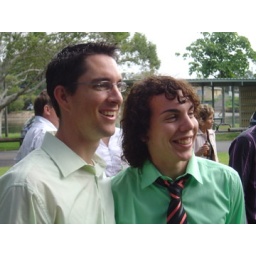
The boys in green